Victory Tour (The Jacksons)

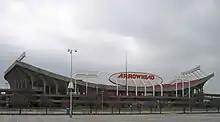
A bowl-shaped concrete structure. In the middle is an oval sign with "Arrowhead" written on it in red letters.

Sullivan also guaranteed the Jacksons an advance of $36.6 million ($ million in modern dollars). He put Foxboro Stadium up as collateral for a $12.5 million loan to pay the first installment shortly before the tour started. The balance was due two weeks later.